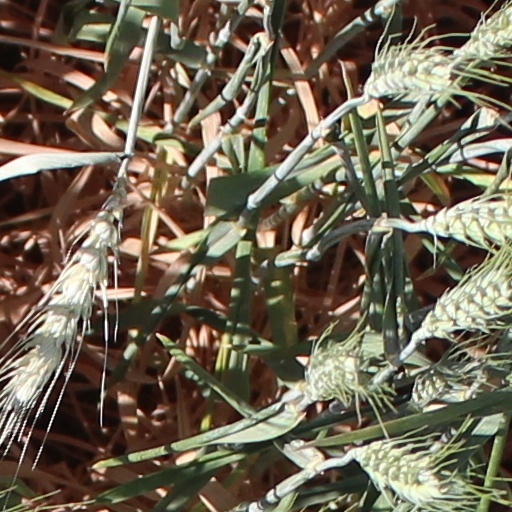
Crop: wheat